Vestal Virgin Tuccia (Corradini sculpture)

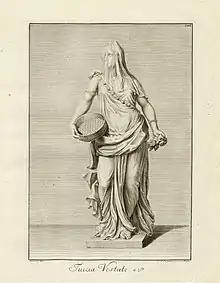
Engraving of a veiled Tuccia (1732) attributed to Corradini

The artist began working on "Tuccia" shortly after he arrived in Rome from Vienna. He must have been aware of the significance of Tuccia and Vestals to the city. In antiquity, a Vestal's virginity ensured the smooth functioning of the Roman Republic. If a Vestal were sexually active, her impure state actually posed a threat to the Republic, which is why unchaste Vestals were buried alive.